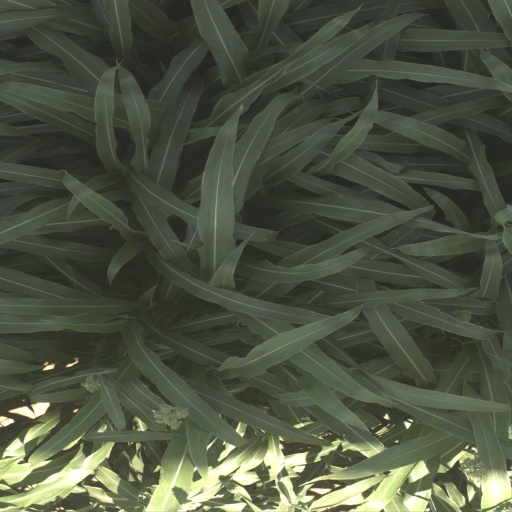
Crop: sorghum